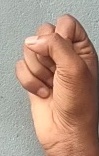
ASL sign: S